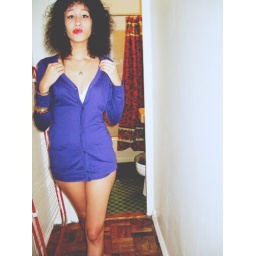
&amp;quot;All the girls standing in line for the bathroom&amp;quot;